Shooters (2002 film)

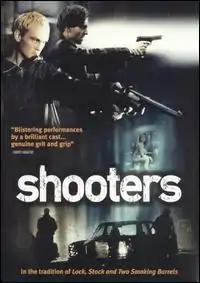
DVD cover

Shooters is a 2002 British crime drama film. Directed by Colin Teague and Glenn Durfort, it was filmed in London in 1999 and released theatrically in the UK on 25 January 2002. In addition to co-writing the screenplay, Andrew Howard and Louis Dempsey play the lead characters. Adrian Dunbar, Gerard Butler, Ioan Gruffudd, and Melanie Lynskey co-star.